Dangerous Crossroads

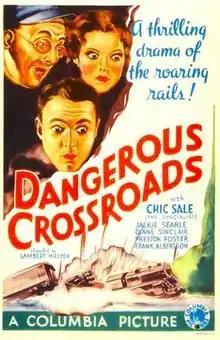
Theatrical release poster

Dangerous Crossroads is a 1933 American pre-Code action film directed by Lambert Hillyer and written by Lew Levenson. The film stars Charles "Chic" Sale, Diane Sinclair, Frank Albertson, Preston Foster, Jackie Searl and Niles Welch. The film was released on June 15, 1933, by Columbia Pictures.